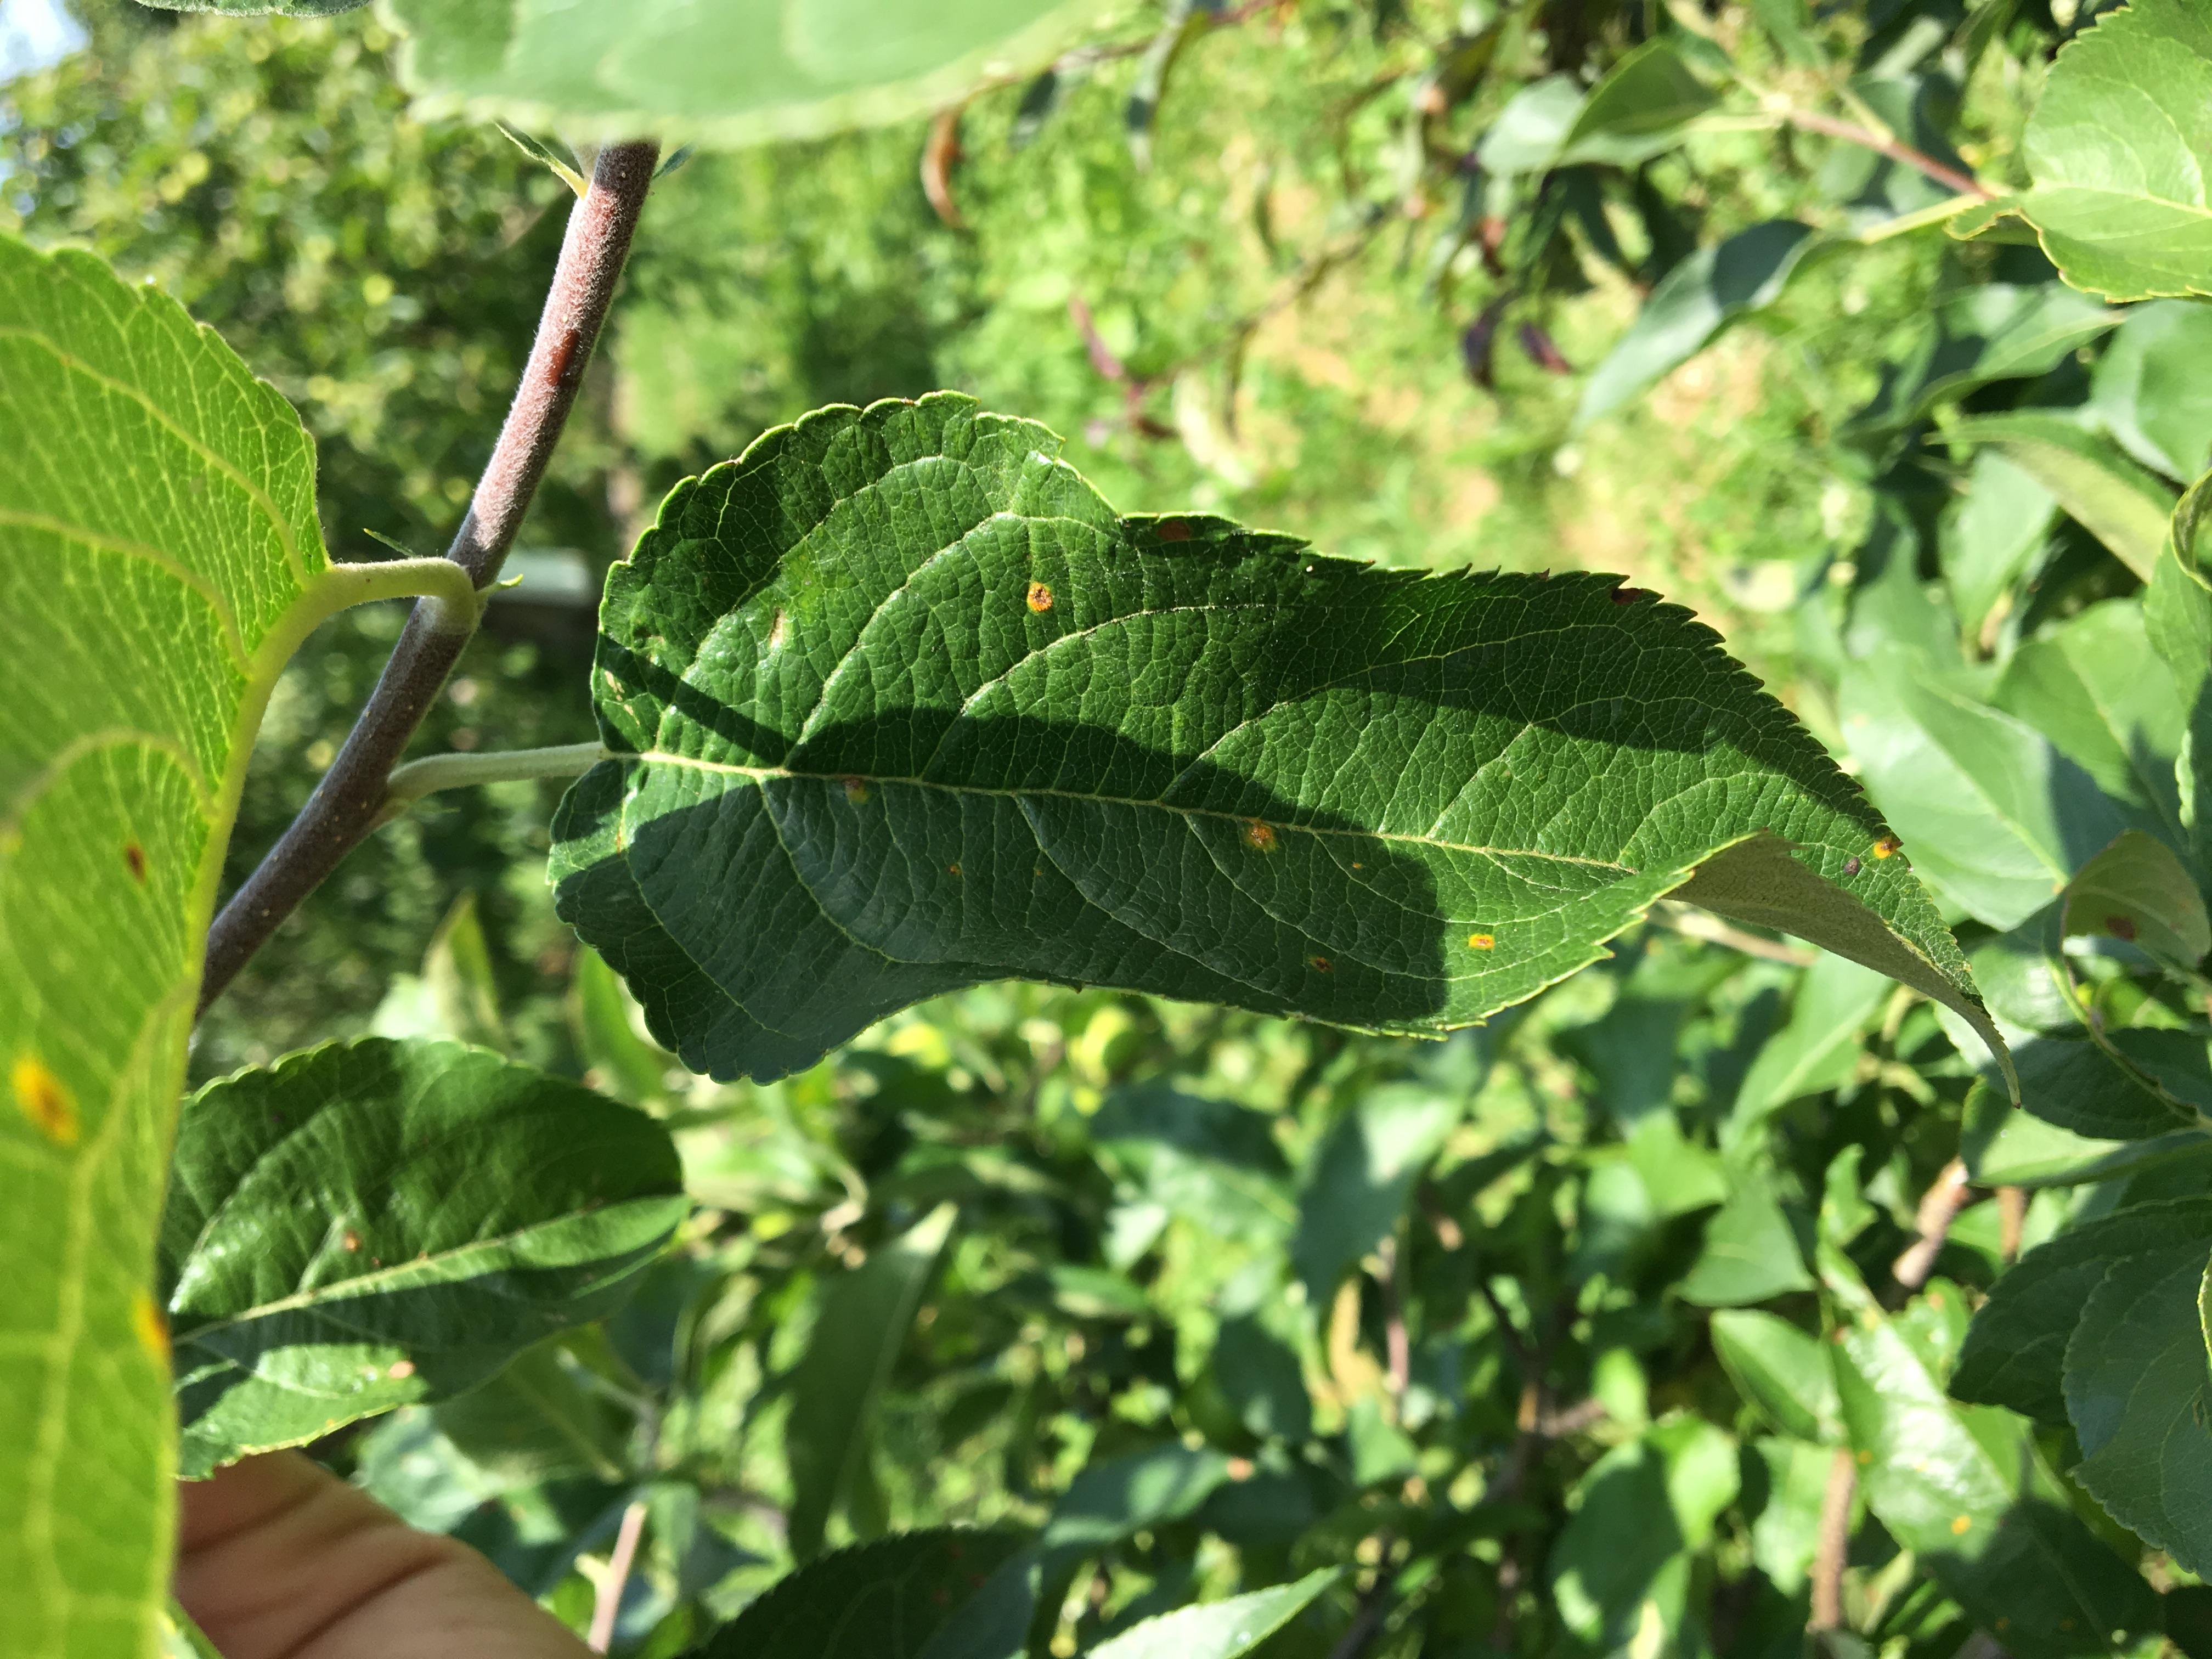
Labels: rust